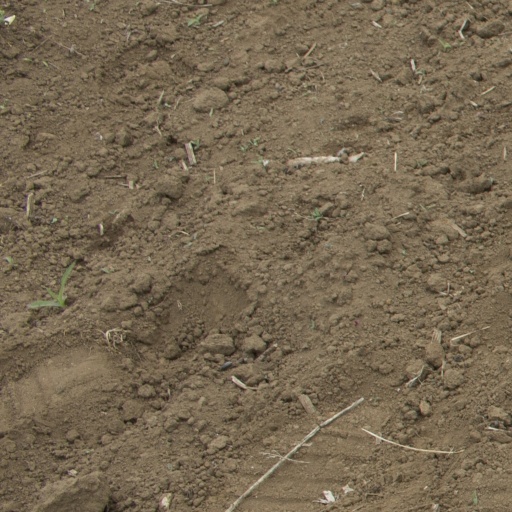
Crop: Jerusalem artichoke